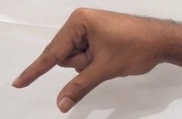
ASL sign: Q